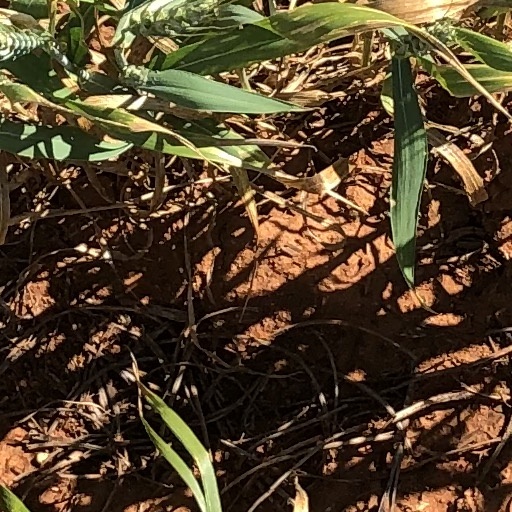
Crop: wheat